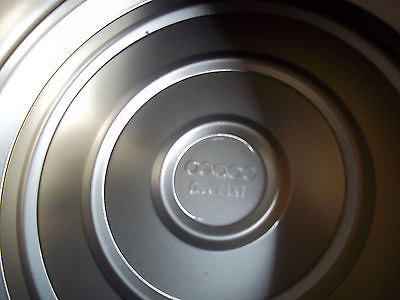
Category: kettle